Bryophyte

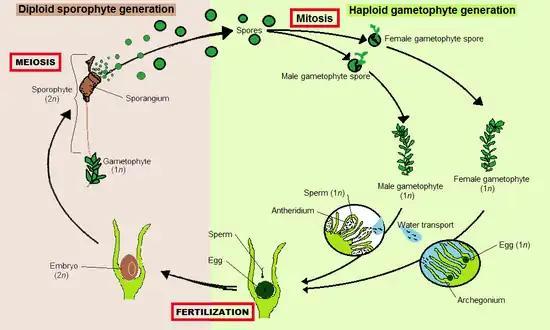
The life cycle of a dioicous bryophyte. The gametophyte (haploid) structures are shown in green, the sporophyte (diploid) in brown.

Bryophytes are a group of land plants (embryophytes), sometimes treated as a taxonomic division referred to as Bryophyta "sensu lato", that contains three groups of non-vascular land plants: the liverworts, hornworts, and mosses. In the strict sense, the division Bryophyta consists of the mosses only. Bryophytes are characteristically limited in size and prefer moist habitats although some species can survive in drier environments. The bryophytes consist of about 20,000 plant species. Bryophytes produce enclosed reproductive structures (gametangia and sporangia), but they do not produce flowers or seeds. They reproduce sexually by spores and asexually by fragmentation or the production of gemmae.